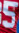
Number: 5